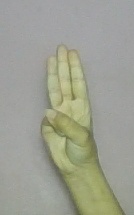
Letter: thaa